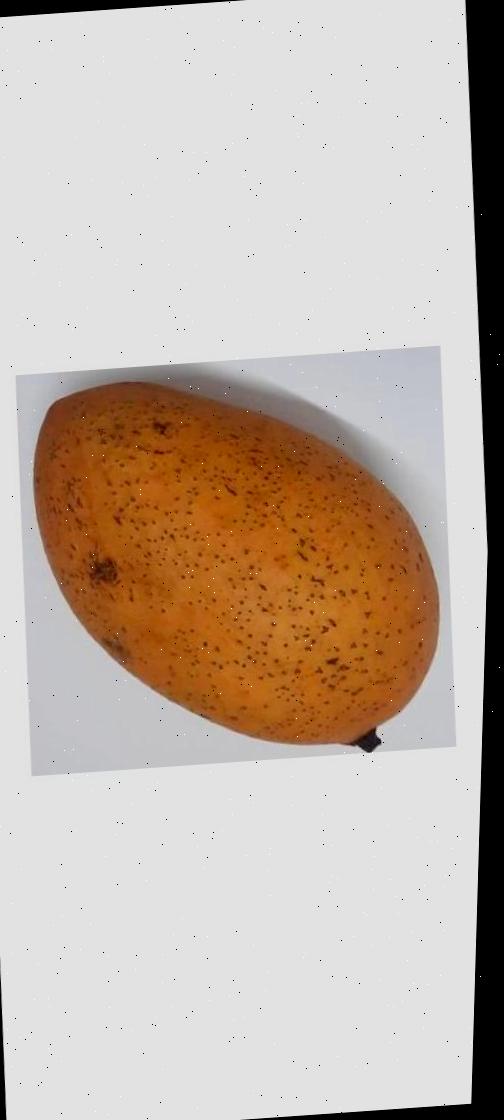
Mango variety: Ashshina Classic